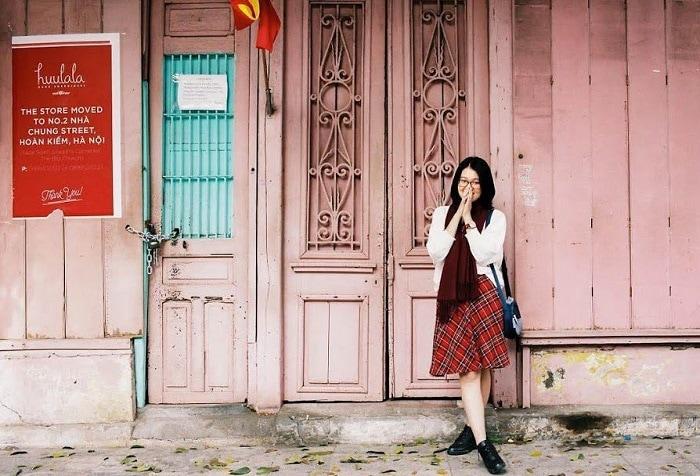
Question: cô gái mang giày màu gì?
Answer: cô gái mang giày màu đen